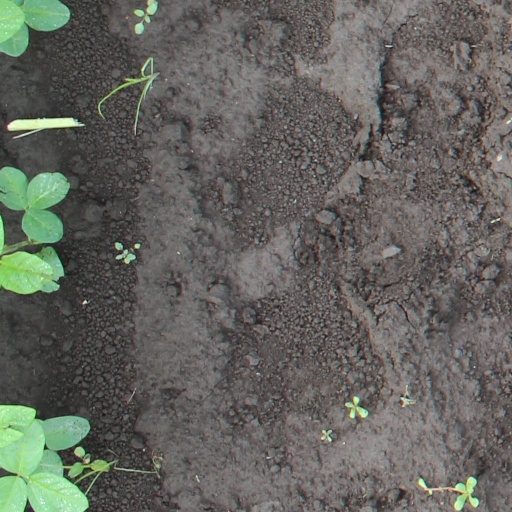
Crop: soybean